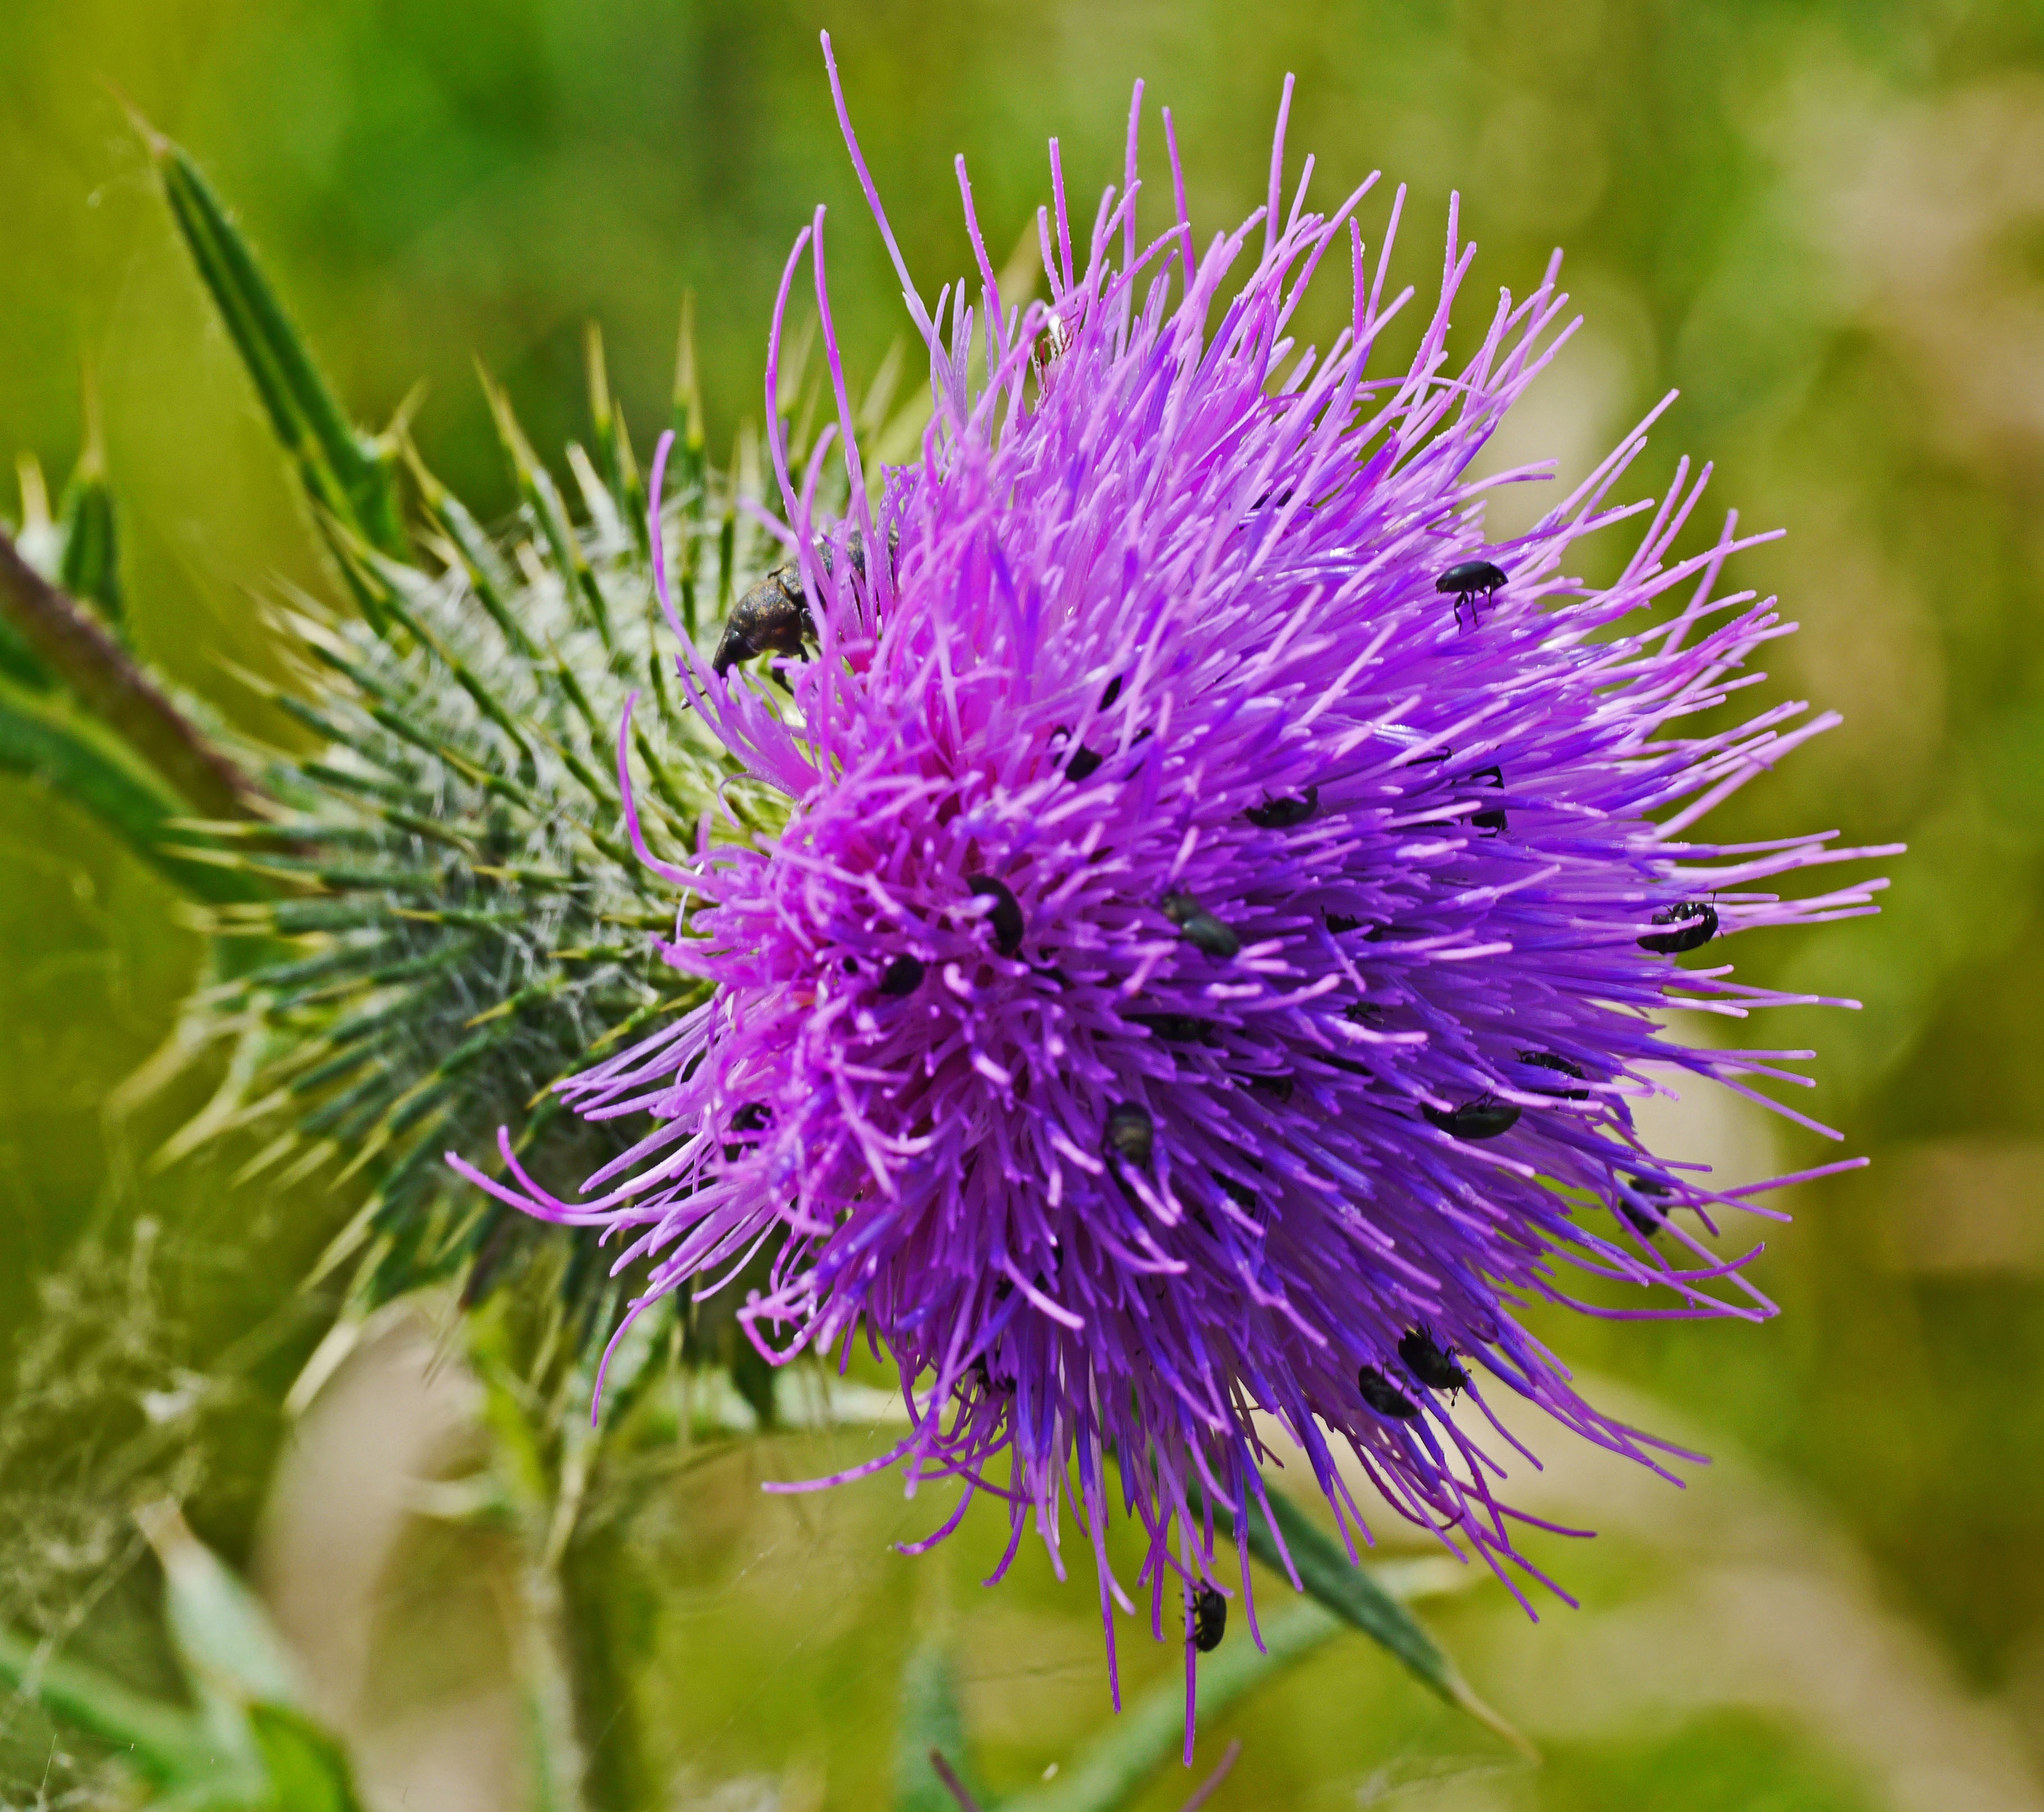
plant, flower, purple, petal, summer, produce, insect, botany, black, close, flora, wildflower, close up, wild plant, tiny, thistle, foraging, macro photography, flowering plant, daisy family, thistle flower, silybum, small beetle, land plant